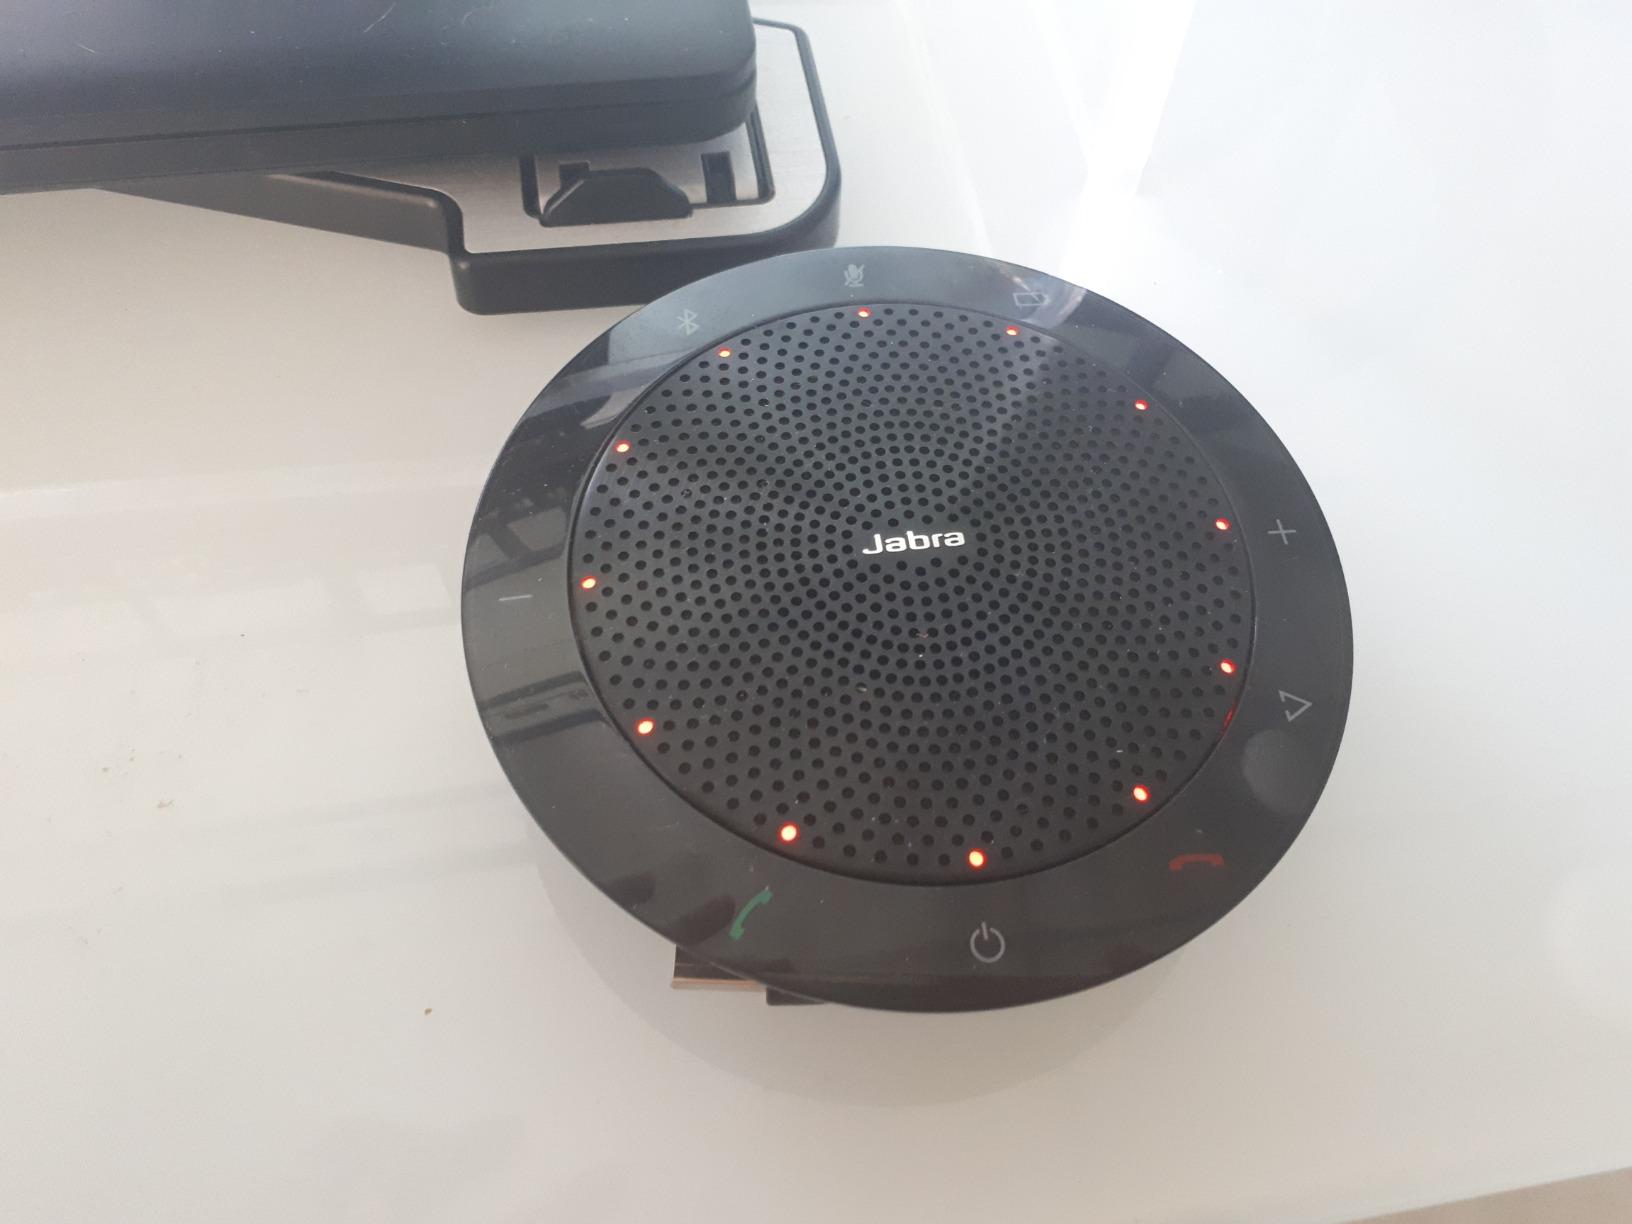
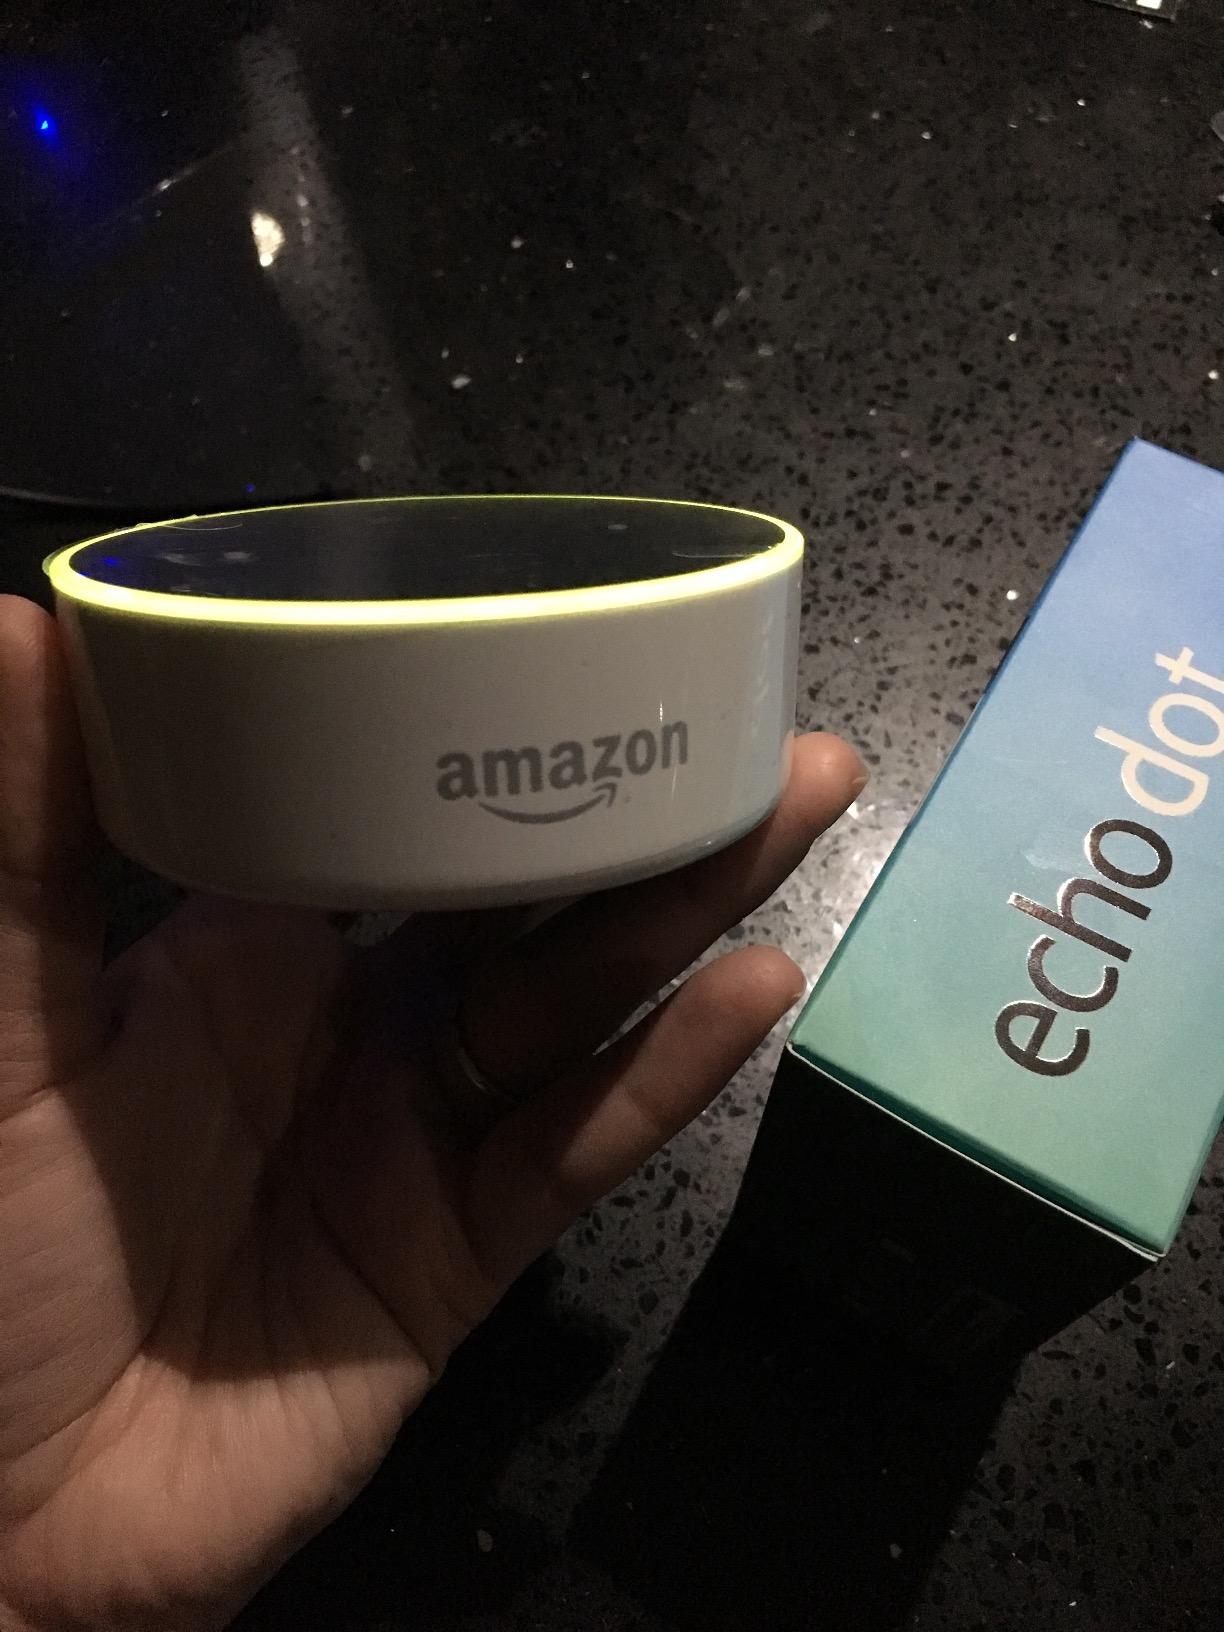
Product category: speaker
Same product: no